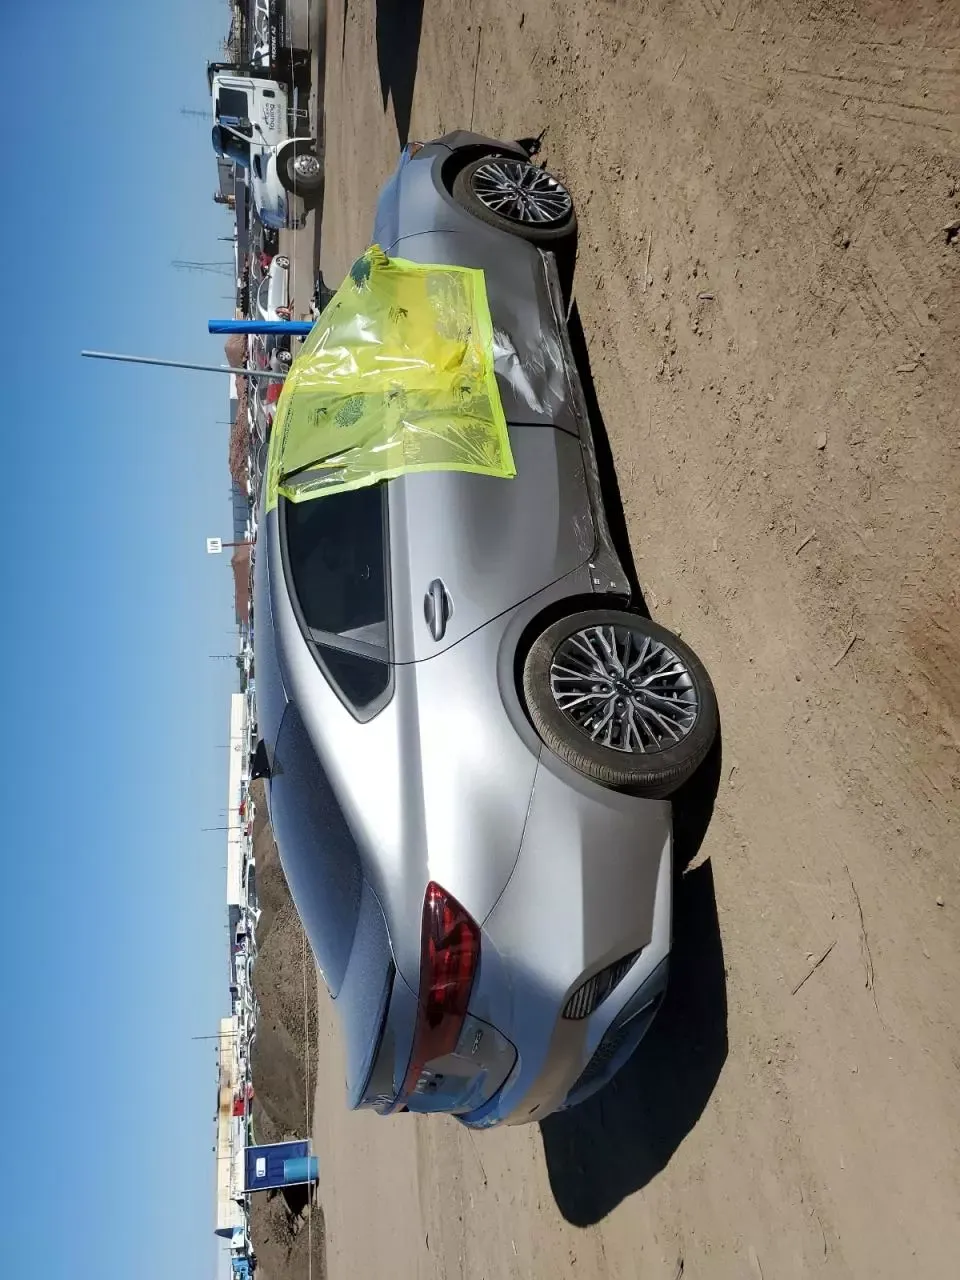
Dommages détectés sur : porte avant droite, porte arrière droite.
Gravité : majeur